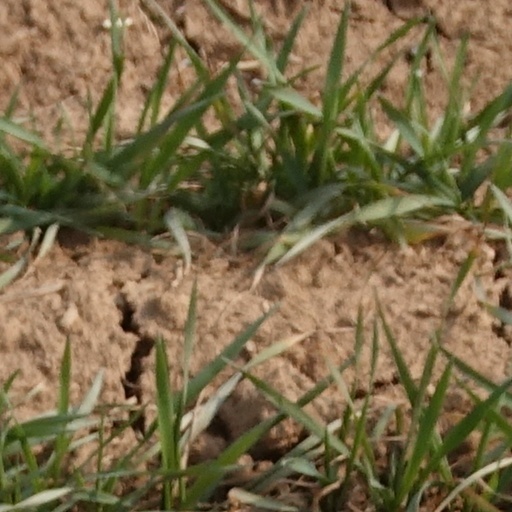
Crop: wheat